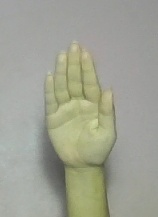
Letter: seen